List of the most isolated major summits of the United States

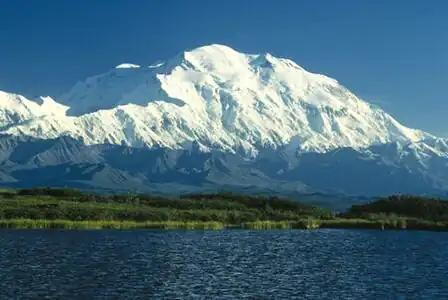
Denali in Alaska is the highest mountain peak of the United States and North America. Denali is the third most topographically prominent and third most topographically isolated summit on Earth after Mount Everest and Aconcagua.

The following sortable table comprises the 209 most topographically isolated mountain peaks of the United States of America (including its territories) with at least of topographic prominence.